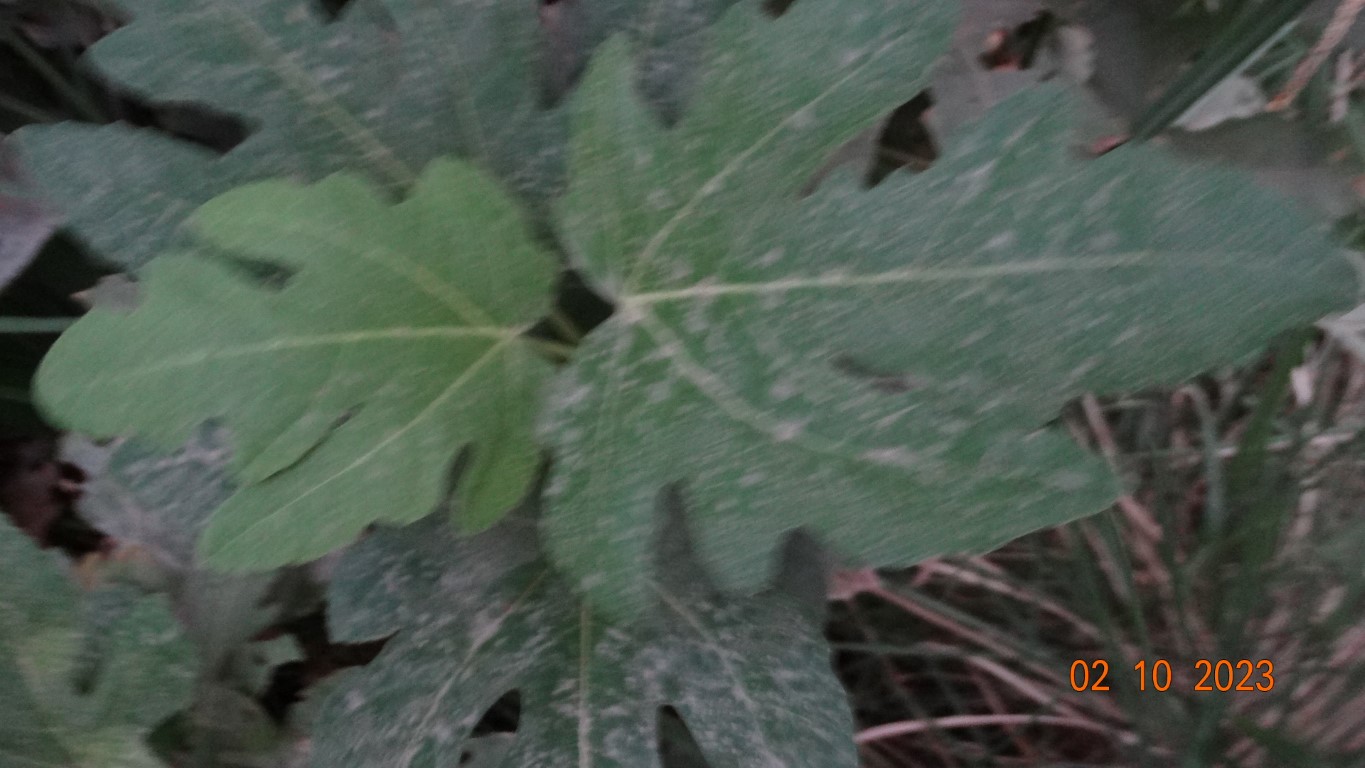
Label: healthy